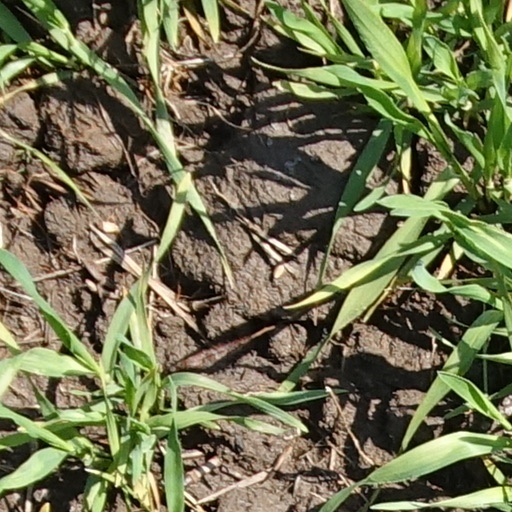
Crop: wheat